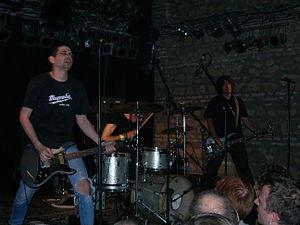
Shellac au Circolo degli Artisti (Rome).
Shellac est un groupe de rock indépendant américain, originaire de Chicago, dans l'Illinois formé de Steve Albini, Bob Weston et Todd Trainer. On les classe souvent dans le noise rock et le math rock mais eux-mêmes se décrivent comme un « trio de rock minimaliste ».